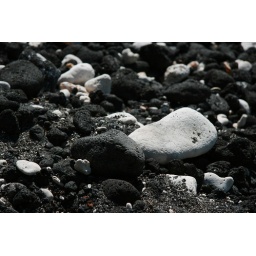
Volcanic rocks by the ocean